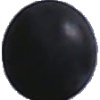
Label: Grape Blue 1